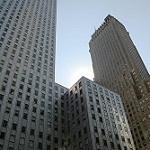
Scene: Outdoor